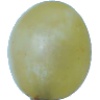
Label: Grape White 1